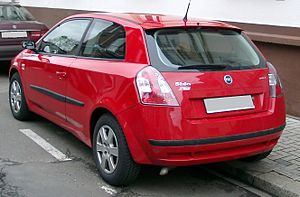
Fiat Stilo / Historie / Facelift
Fiat Stilo var en lille mellemklassebil fra Fiat, bygget mellem efteråret 2001 og midten af 2008. Modellen afløste både den tredørs Fiat Bravo og den femdørs Fiat Brava.